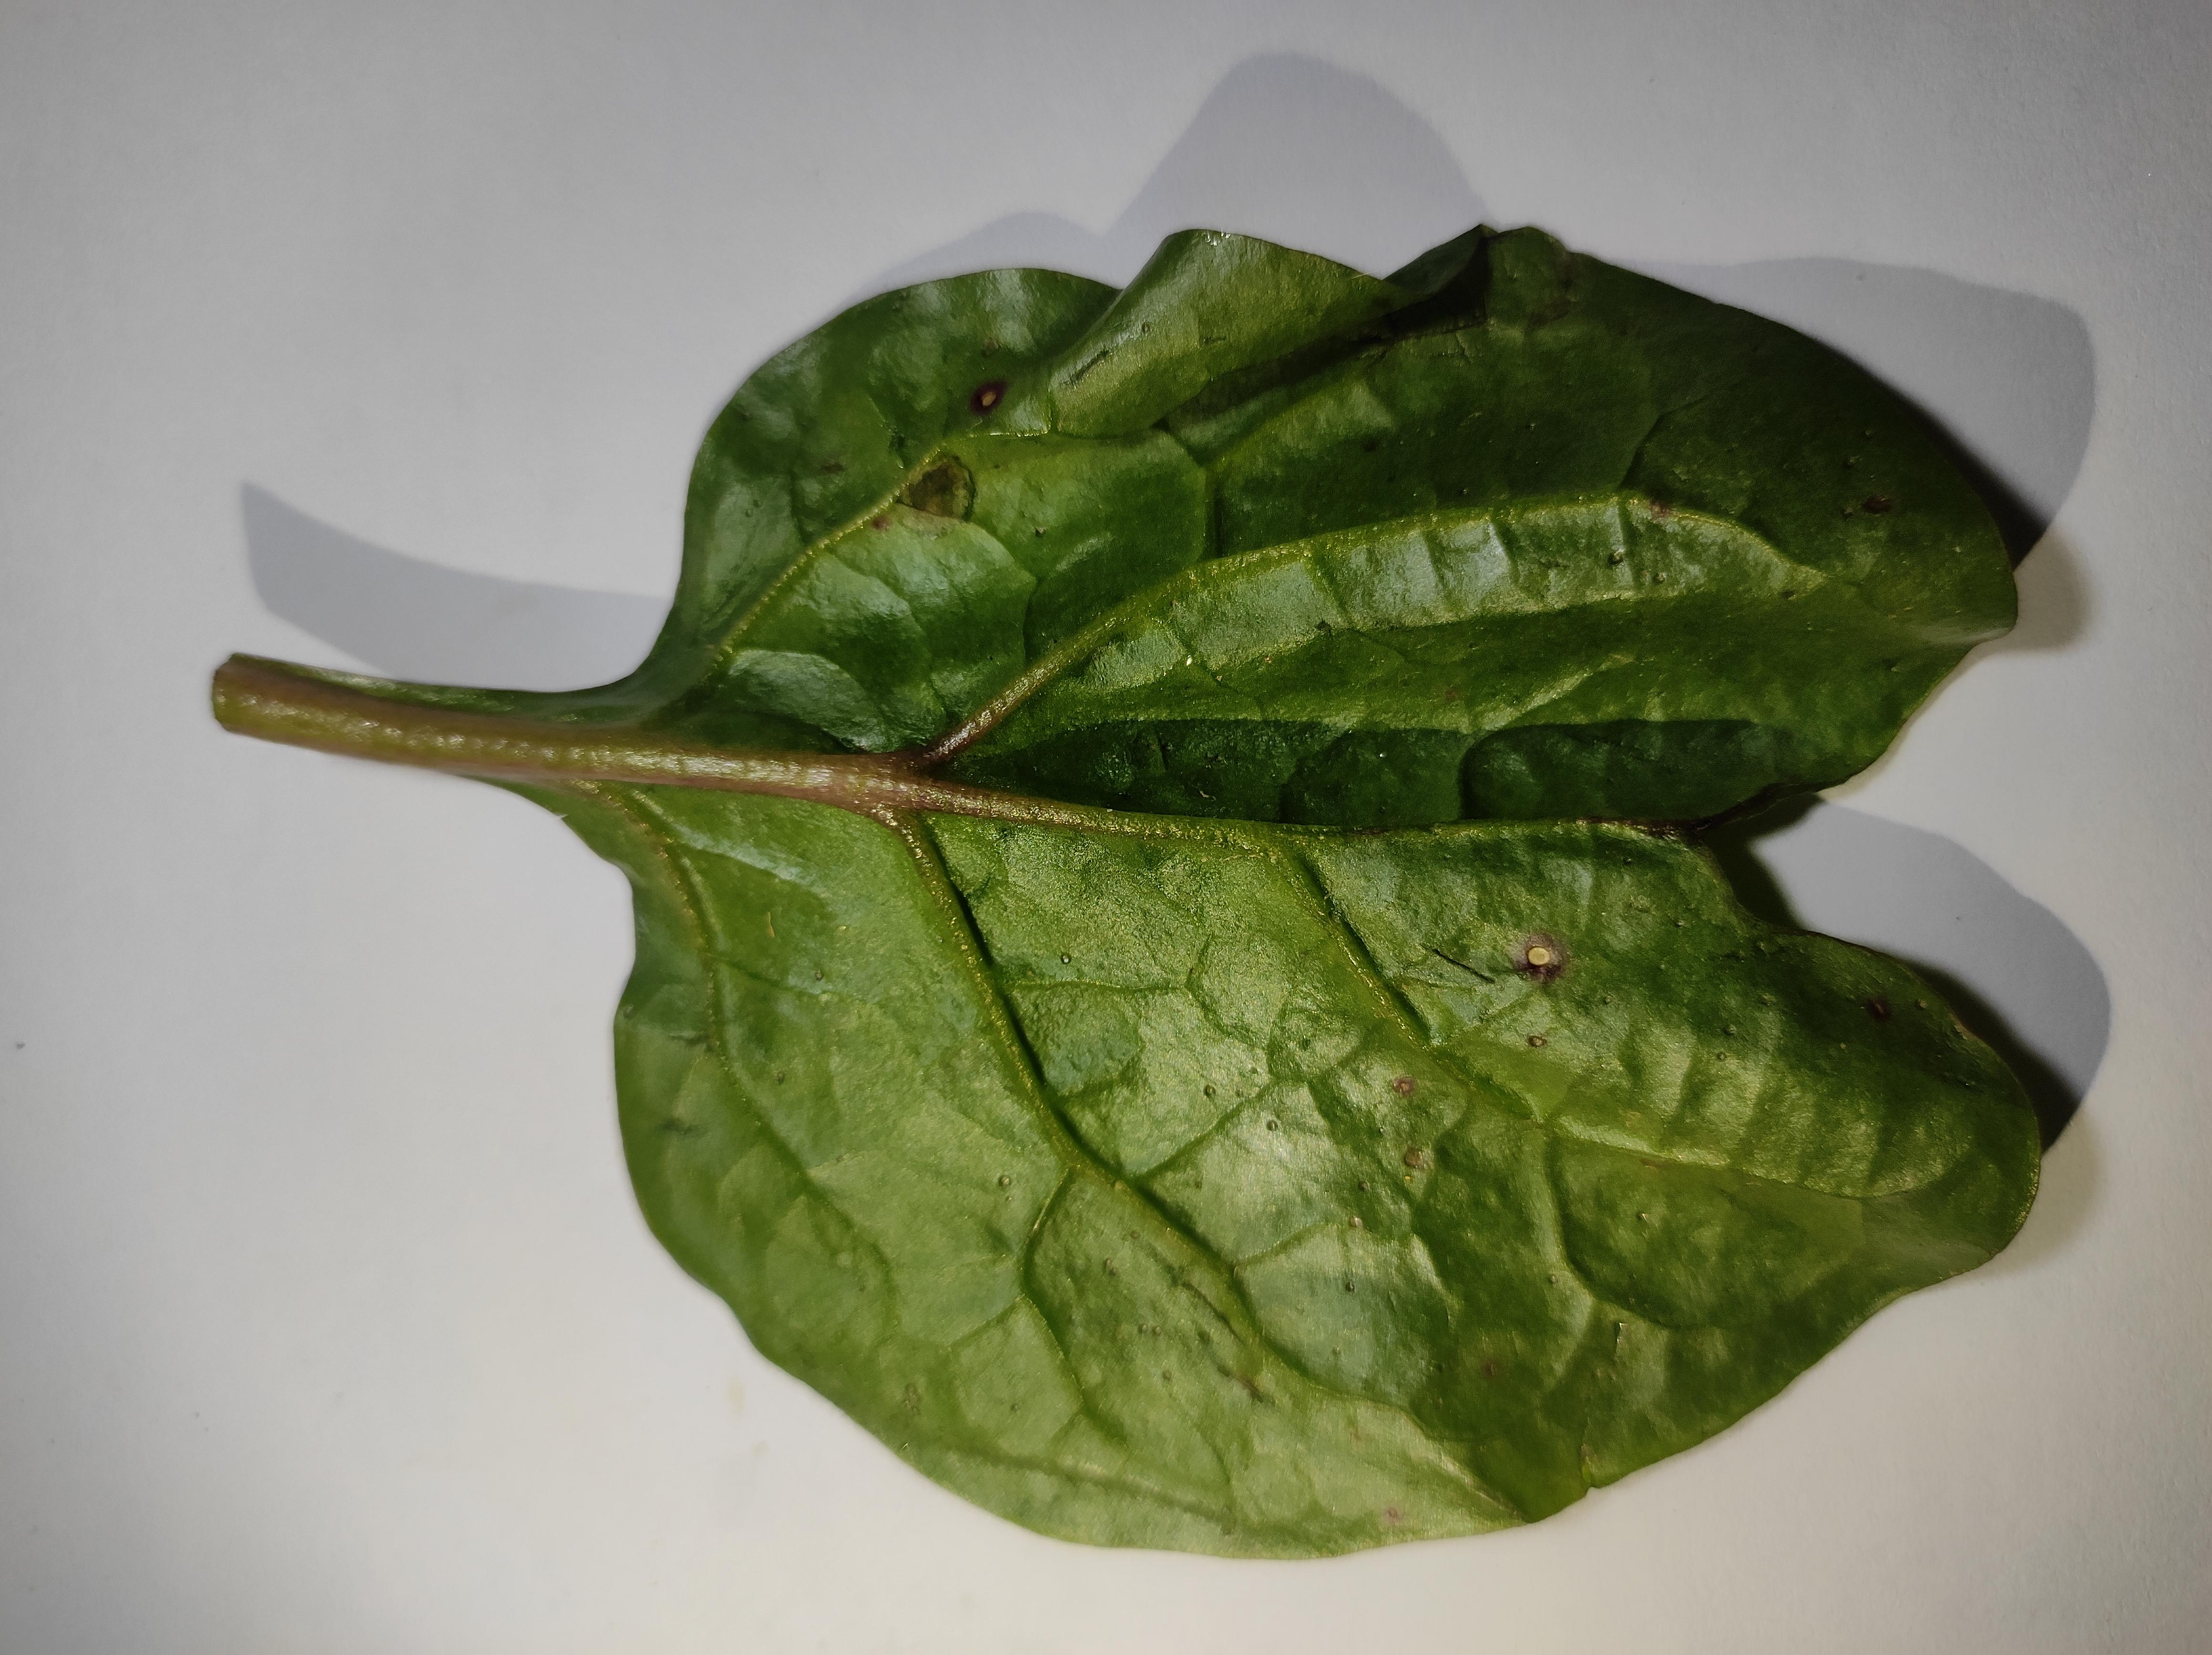
Label: anthracnose_leaf_spot